Dental radiography

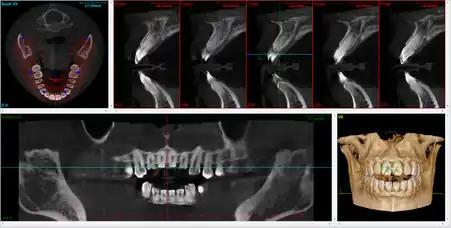
CBCT

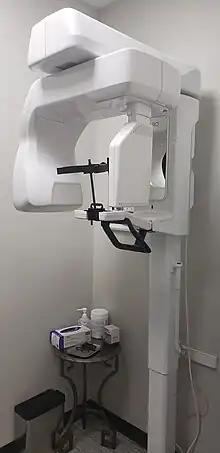
CBCT scanner, in which the X-ray tube and detector panel rotate around the patient.

Indications of CBCT, according to the SEDENTEXCT (Safety and Efficacy of a New and Emerging Dental X-ray Modality) guidelines include: